Scabies

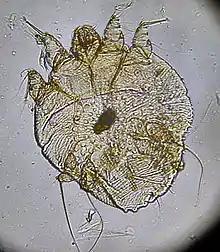
A photomicrograph of an itch mite ("S. scabiei")

Scabies may be diagnosed clinically in geographical areas where it is common when diffuse itching presents along with either a lesion in two typical spots or itchiness is present in another household member. The classical sign of scabies is the burrow made by a mite within the skin. To detect the burrow, the suspected area is rubbed with ink from a fountain pen or a topical tetracycline solution, which glows under a special light. The skin is then wiped with an alcohol pad. If the person is infected with scabies, the characteristic zigzag or S pattern of the burrow will appear across the skin; however, interpreting this test may be difficult, as the burrows are scarce and may be obscured by scratch marks. A definitive diagnosis is made by finding either the scabies mites or their eggs and fecal pellets. Searches for these signs involve either scraping a suspected area, mounting the sample in potassium hydroxide and examining it under a microscope, or using dermoscopy to examine the skin directly.